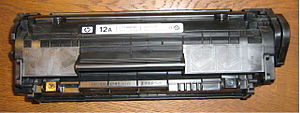
Toner
Lasertoner fra Hewlett-Packard.
Toner er en brugskomponent i en laserprinter, som bruges til udskrivning, idet toneren indeholder tonerpulver i form af en tør blanding af fint granuleret plastikpartikler, carbon eller anden form for farvestof, som afsættes på papiret.